Swifties

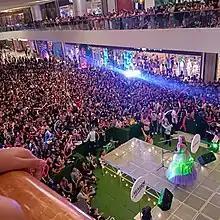
Filipino drag queen Taylor Sheesh, known for impersonating Swift, rose to fame due to Swifties.

Swifties have been described as a loyal fanbase with high levels of participation and creativity; devoted fans in overseas countries such as China translate her lyrics and coordinate large-scale Swift-related events. Their positive reception of "Reputation," which was released after her 2016 controversy, demonstrated their commitment to her, irrespective of a tonal shift in her artistry and public perception. "Billboard" wrote the unprecedented success of Swift's re-recorded albums was further evidence of their loyalty. According to Willman, the re-records' success inspired other artists to "weaponize fans in their business disputes". Author Amanda Petrusich described Swifties' allegiance as both "mighty and frightening". "The Guardian" critic Rachel Aroesti wrote, "You can't argue with her fanbase, immaculately devout and mind-bogglingly populous." Swifties are a "force"—"a large and powerful group", according to the music professor Paula Harper from the University of Chicago.